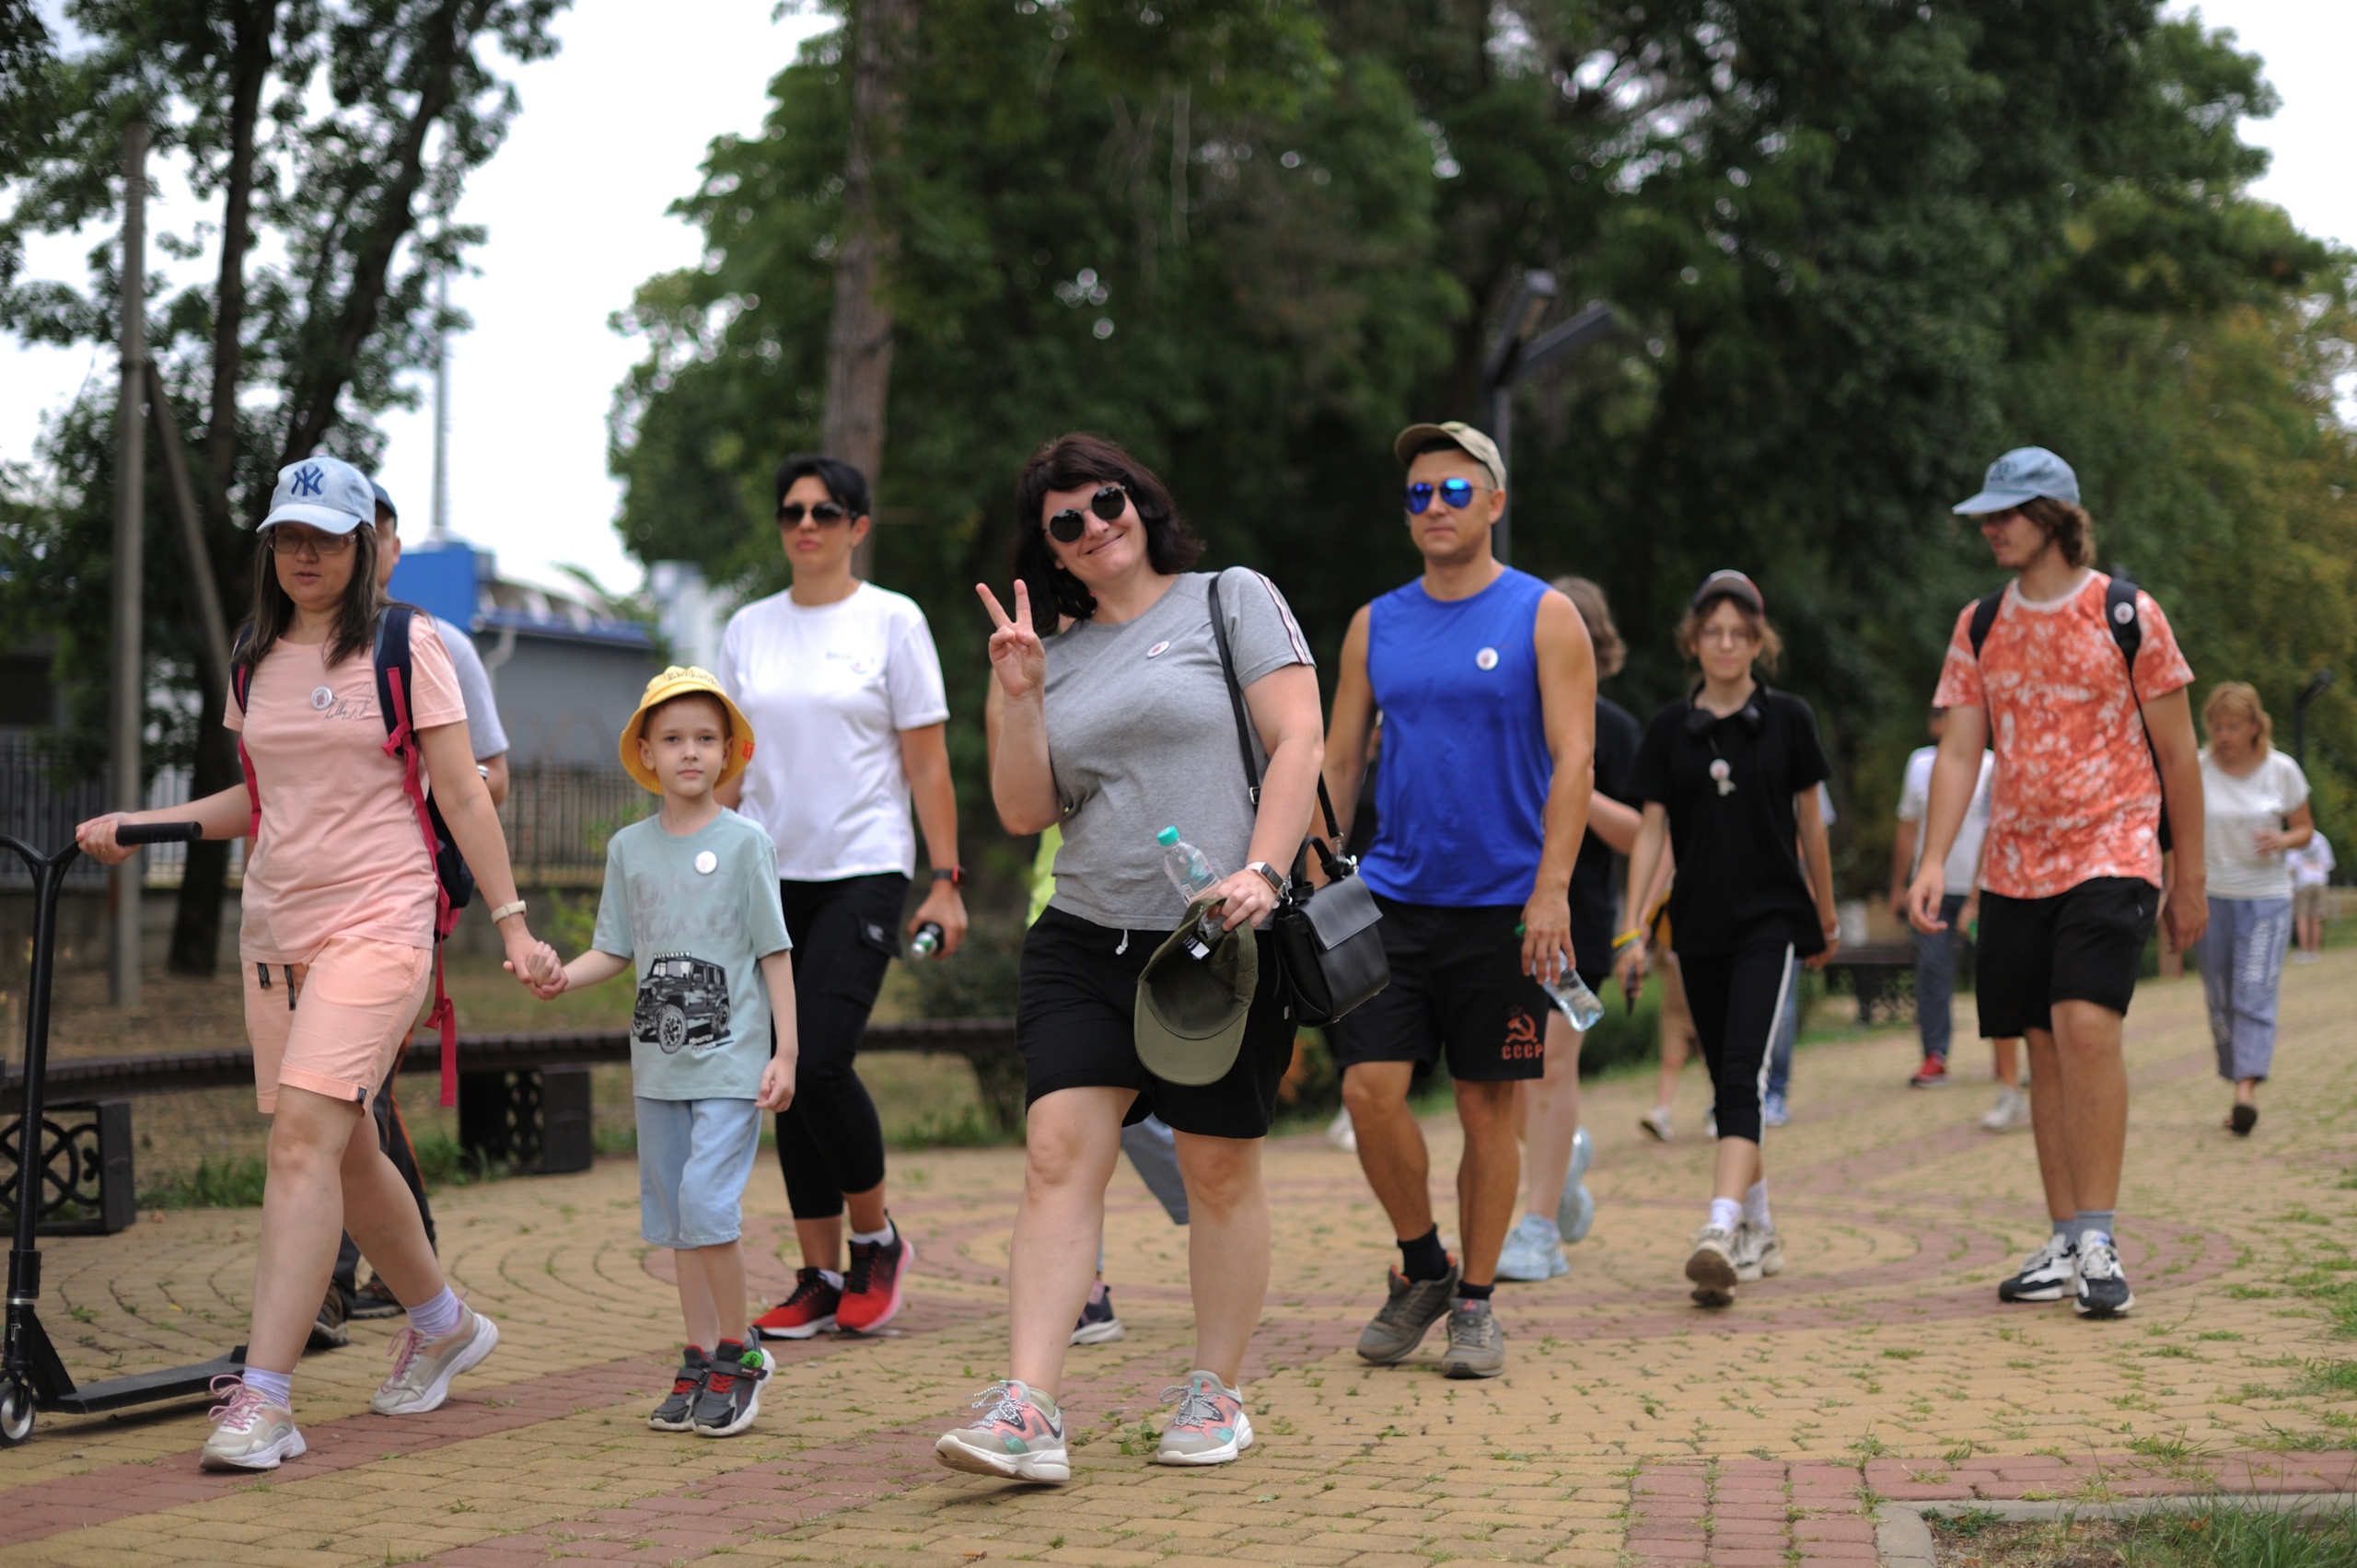
sport, footwear, shorts, shoe, plant, tree, leisure, sky, fun, sneakers, Luggage and bags, hat, recreation, sports, happy, travel, backpack, landscape, running, event, athlete, team, bag, competition event, pedestrian, walking, t shirt, trail, road, physical fitness, baseball cap, tourism, eyewear, vacation, individual sports, adventure, endurance sports, exercise